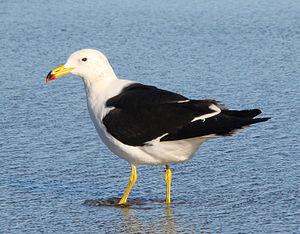
Le Goéland d'Olrog est une espèce d'oiseaux de mer de la famille des laridés. C'est une espèce surtout côtière des rivages atlantiques de l'Amérique du Sud.
Ceci est une liste des oiseaux endémiques ou quasi-endémiques d'Argentine.
La province de Buenos Aires est la province la plus grande, la plus riche et la plus peuplée d'Argentine, bien que la municipalité de la ville de Buenos Aires, capitale de la République argentine n'en fasse pas partie. La province avait 15 625 084 habitants en 2010. L'agglomération du grand La Plata, sa capitale, en avait 799 523 la même année.